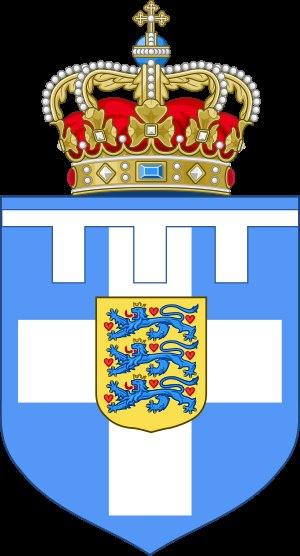
Le titre de duc de Sparte est attribué, pendant le régime monarchique hellène, au fils aîné du souverain et s'ajoute à celui de diadoque de Grèce. Toujours utilisé, il n'est plus qu'un titre de courtoisie depuis 1974.